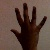
The image shows a hand gesture representing the number 5 in Indian Sign Language.